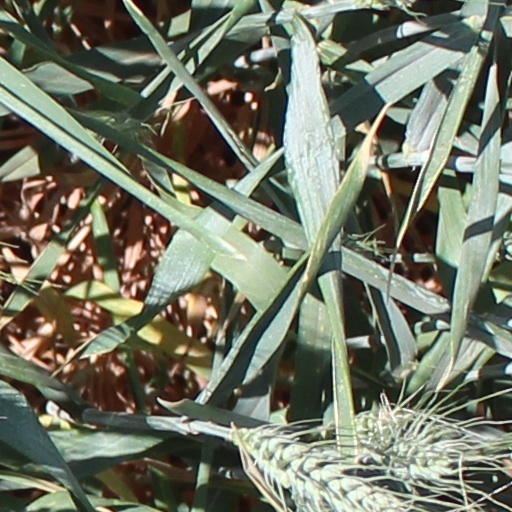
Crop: wheat